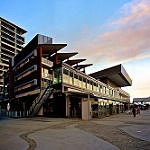
Label: buildings